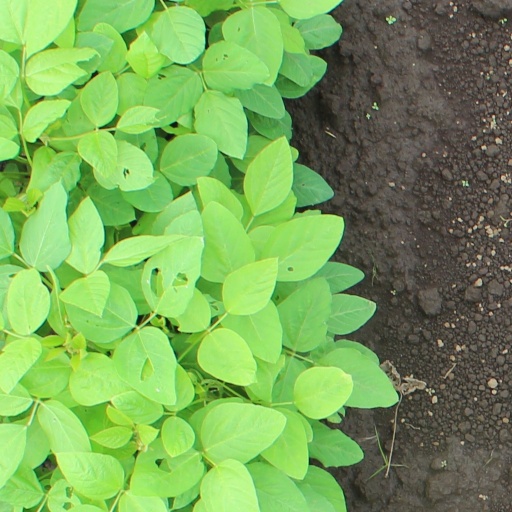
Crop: soybean